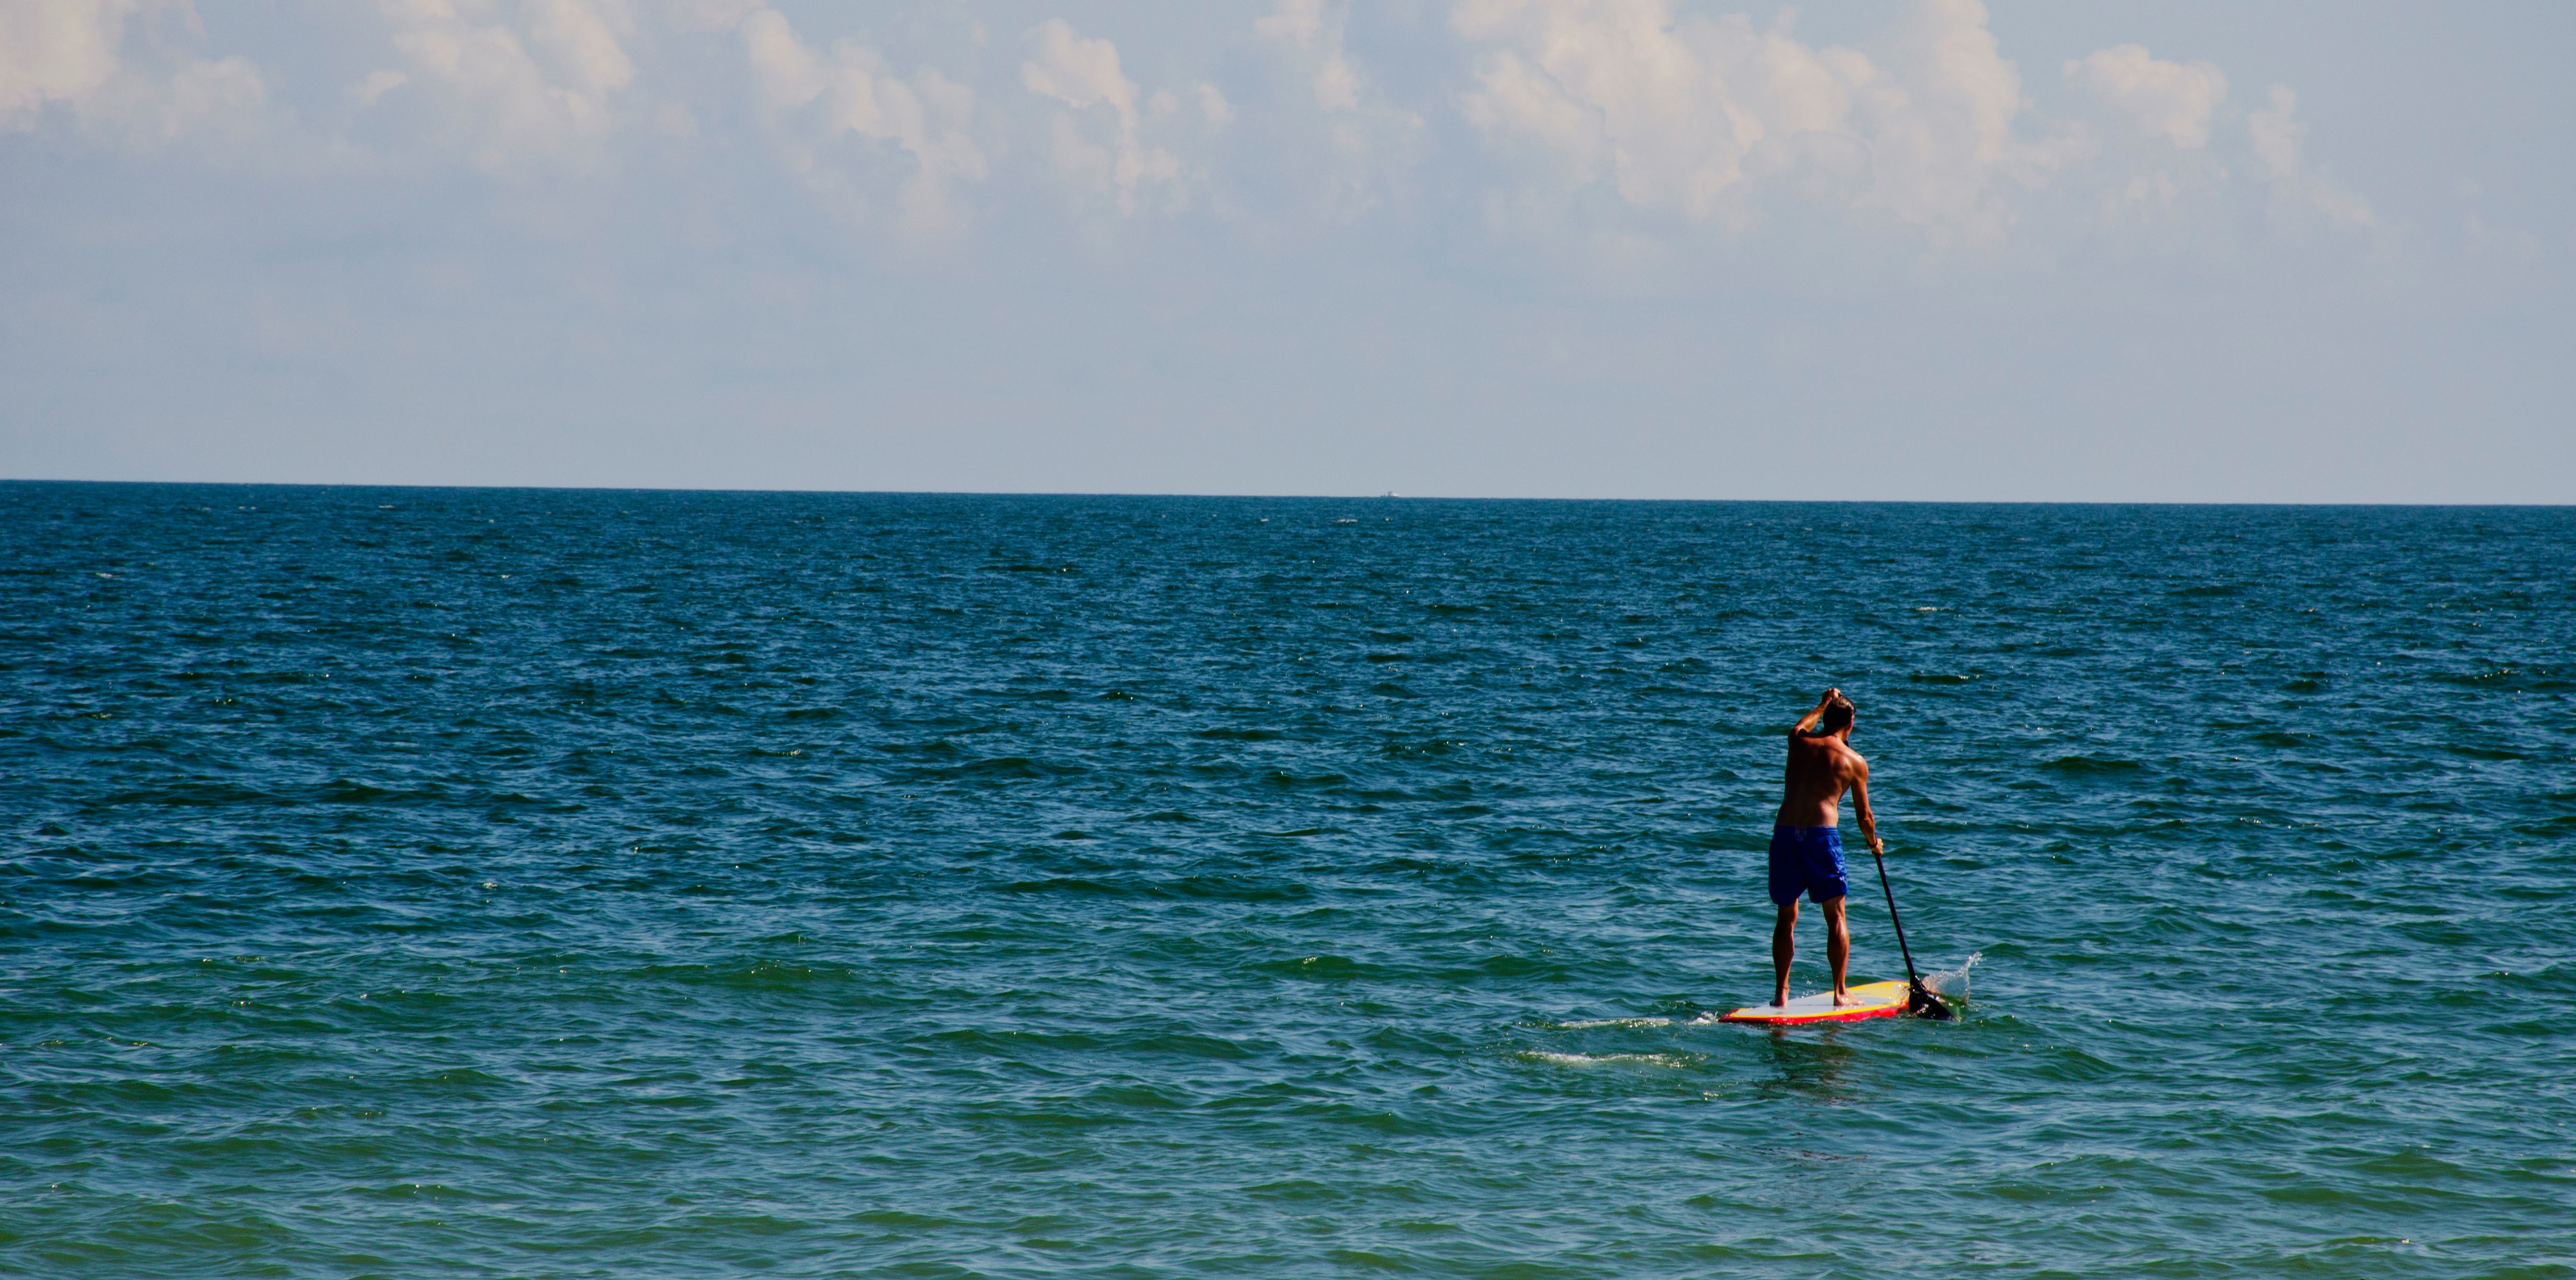
sea, ocean, horizon, wave, wind, surfing, paddle, vehicle, sailing, bay, sports, boating, windsurfing, water sport, wind wave, surfing equipment and supplies, surface water sports